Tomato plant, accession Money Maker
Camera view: bottom (45 deg); turntable rotation: 90 degrees
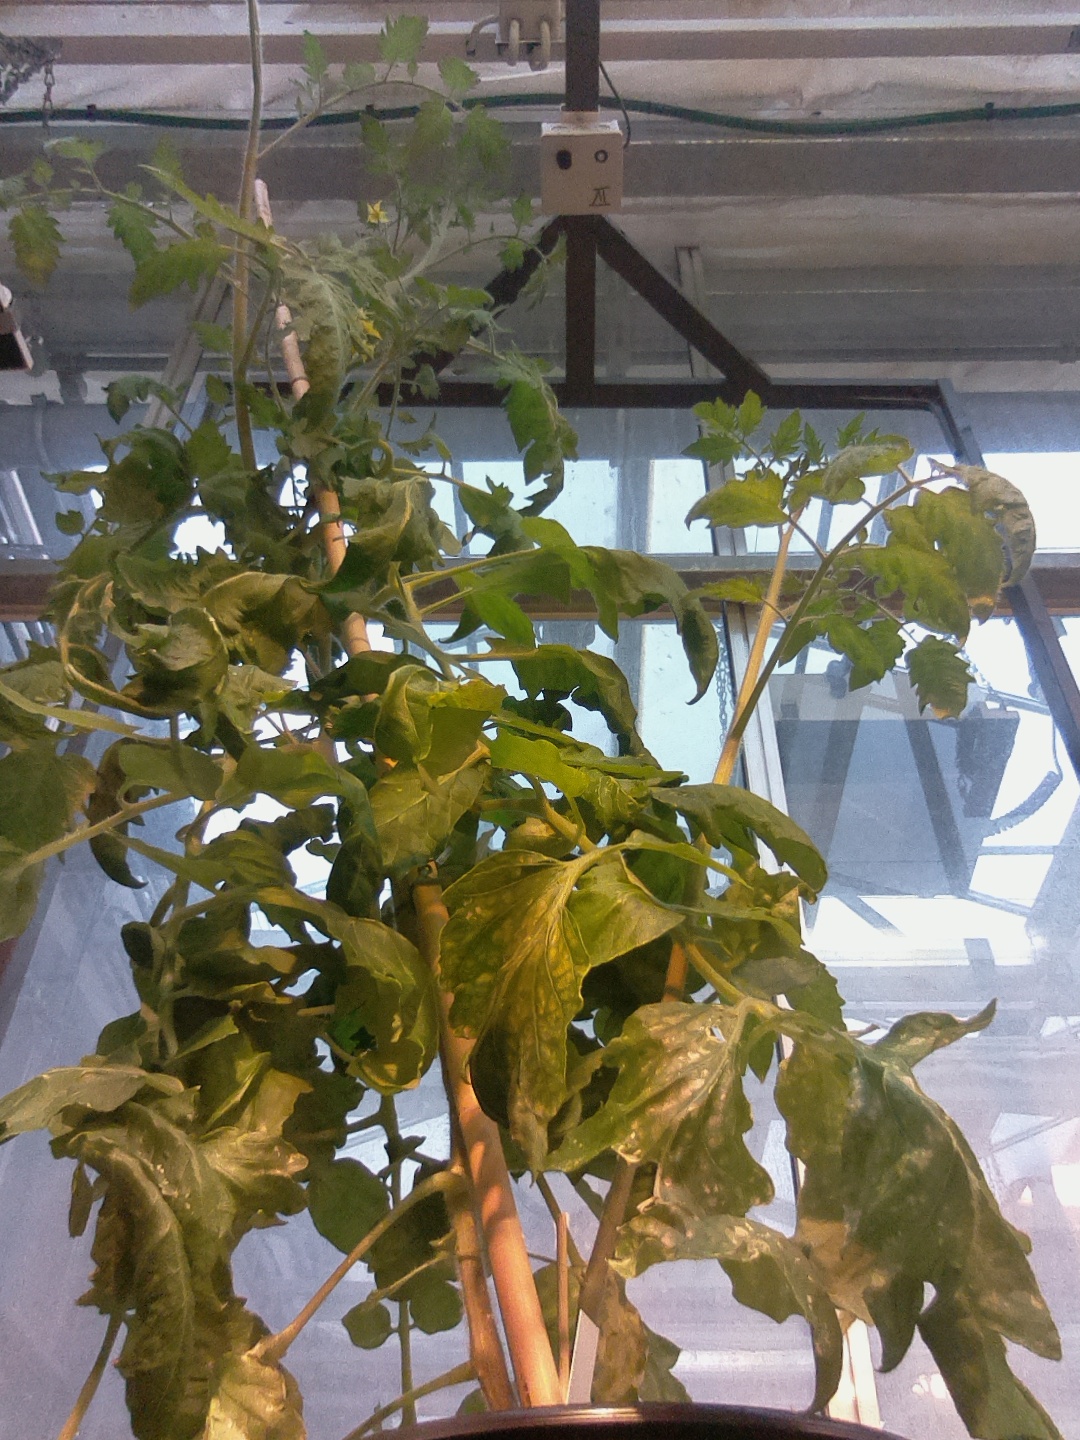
BBCH growth stage 70: Fruits at the main stem or branches visibles